Jason Kendall

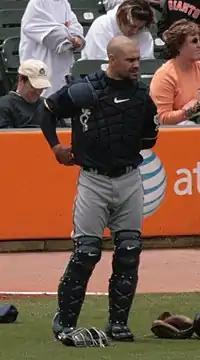
Kendall with the Brewers in

On November 21, 2007, Kendall agreed to a one-year deal with the Milwaukee Brewers. Kendall threw out roughly 40% of base stealers in 2008. Upon making his 110th start of the 2008 season, Kendall fulfilled the option in his contract, securing himself a spot in the Brewers lineup in 2009.